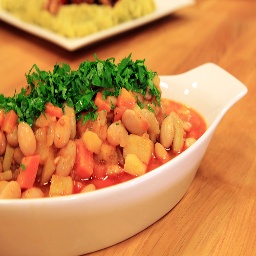
Label: kidney_bean_dish